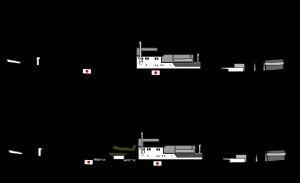
Les attaques allemandes sur Nauru survenues en décembre 1940 contre les intérêts des Alliés dans le Pacifique central sont des raids effectués par deux croiseurs auxiliaires de l'Allemagne nazie, des navires de commerce reconvertis en bâtiments de guerre par l'adjonction d'armement et maquillés en bâtiments civils. Elles comptent parmi les premières opérations du conflit mondial dans la région, avant le déclenchement de la guerre du Pacifique proprement dite. À cette époque, l'empire du Japon n'est pas encore entré en guerre contre les Alliés et le Pacifique ne constitue qu'un théâtre marginal de la Seconde Guerre mondiale. Les attaques visent à porter un coup d'arrêt à l'exportation du phosphate de Nauru, une petite île d'Océanie administrée depuis 1914 par l'Australie. La flottille allemande composée de l’Orion, du Komet et du Kulmerland a pour intention d'opérer un débarquement sur l'île et d'y détruire les infrastructures essentielles. Les attaques se déroulent en deux temps : entre le 6 et le 8 décembre les bâtiments allemands coulent cinq cargos évoluant autour de l'île puis le 27 décembre l'un des croiseurs revient bombarder le port de Nauru et les structures attenantes.